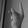
ASL letter: K